Rick Vallin

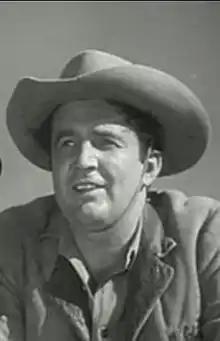
Vallin in "Raiders of Old California" (1957)

Rick Vallin (born Eric Efron; September 24, 1919 – August 31, 1977) was an actor who appeared in more than 150 films between 1938 and 1966.